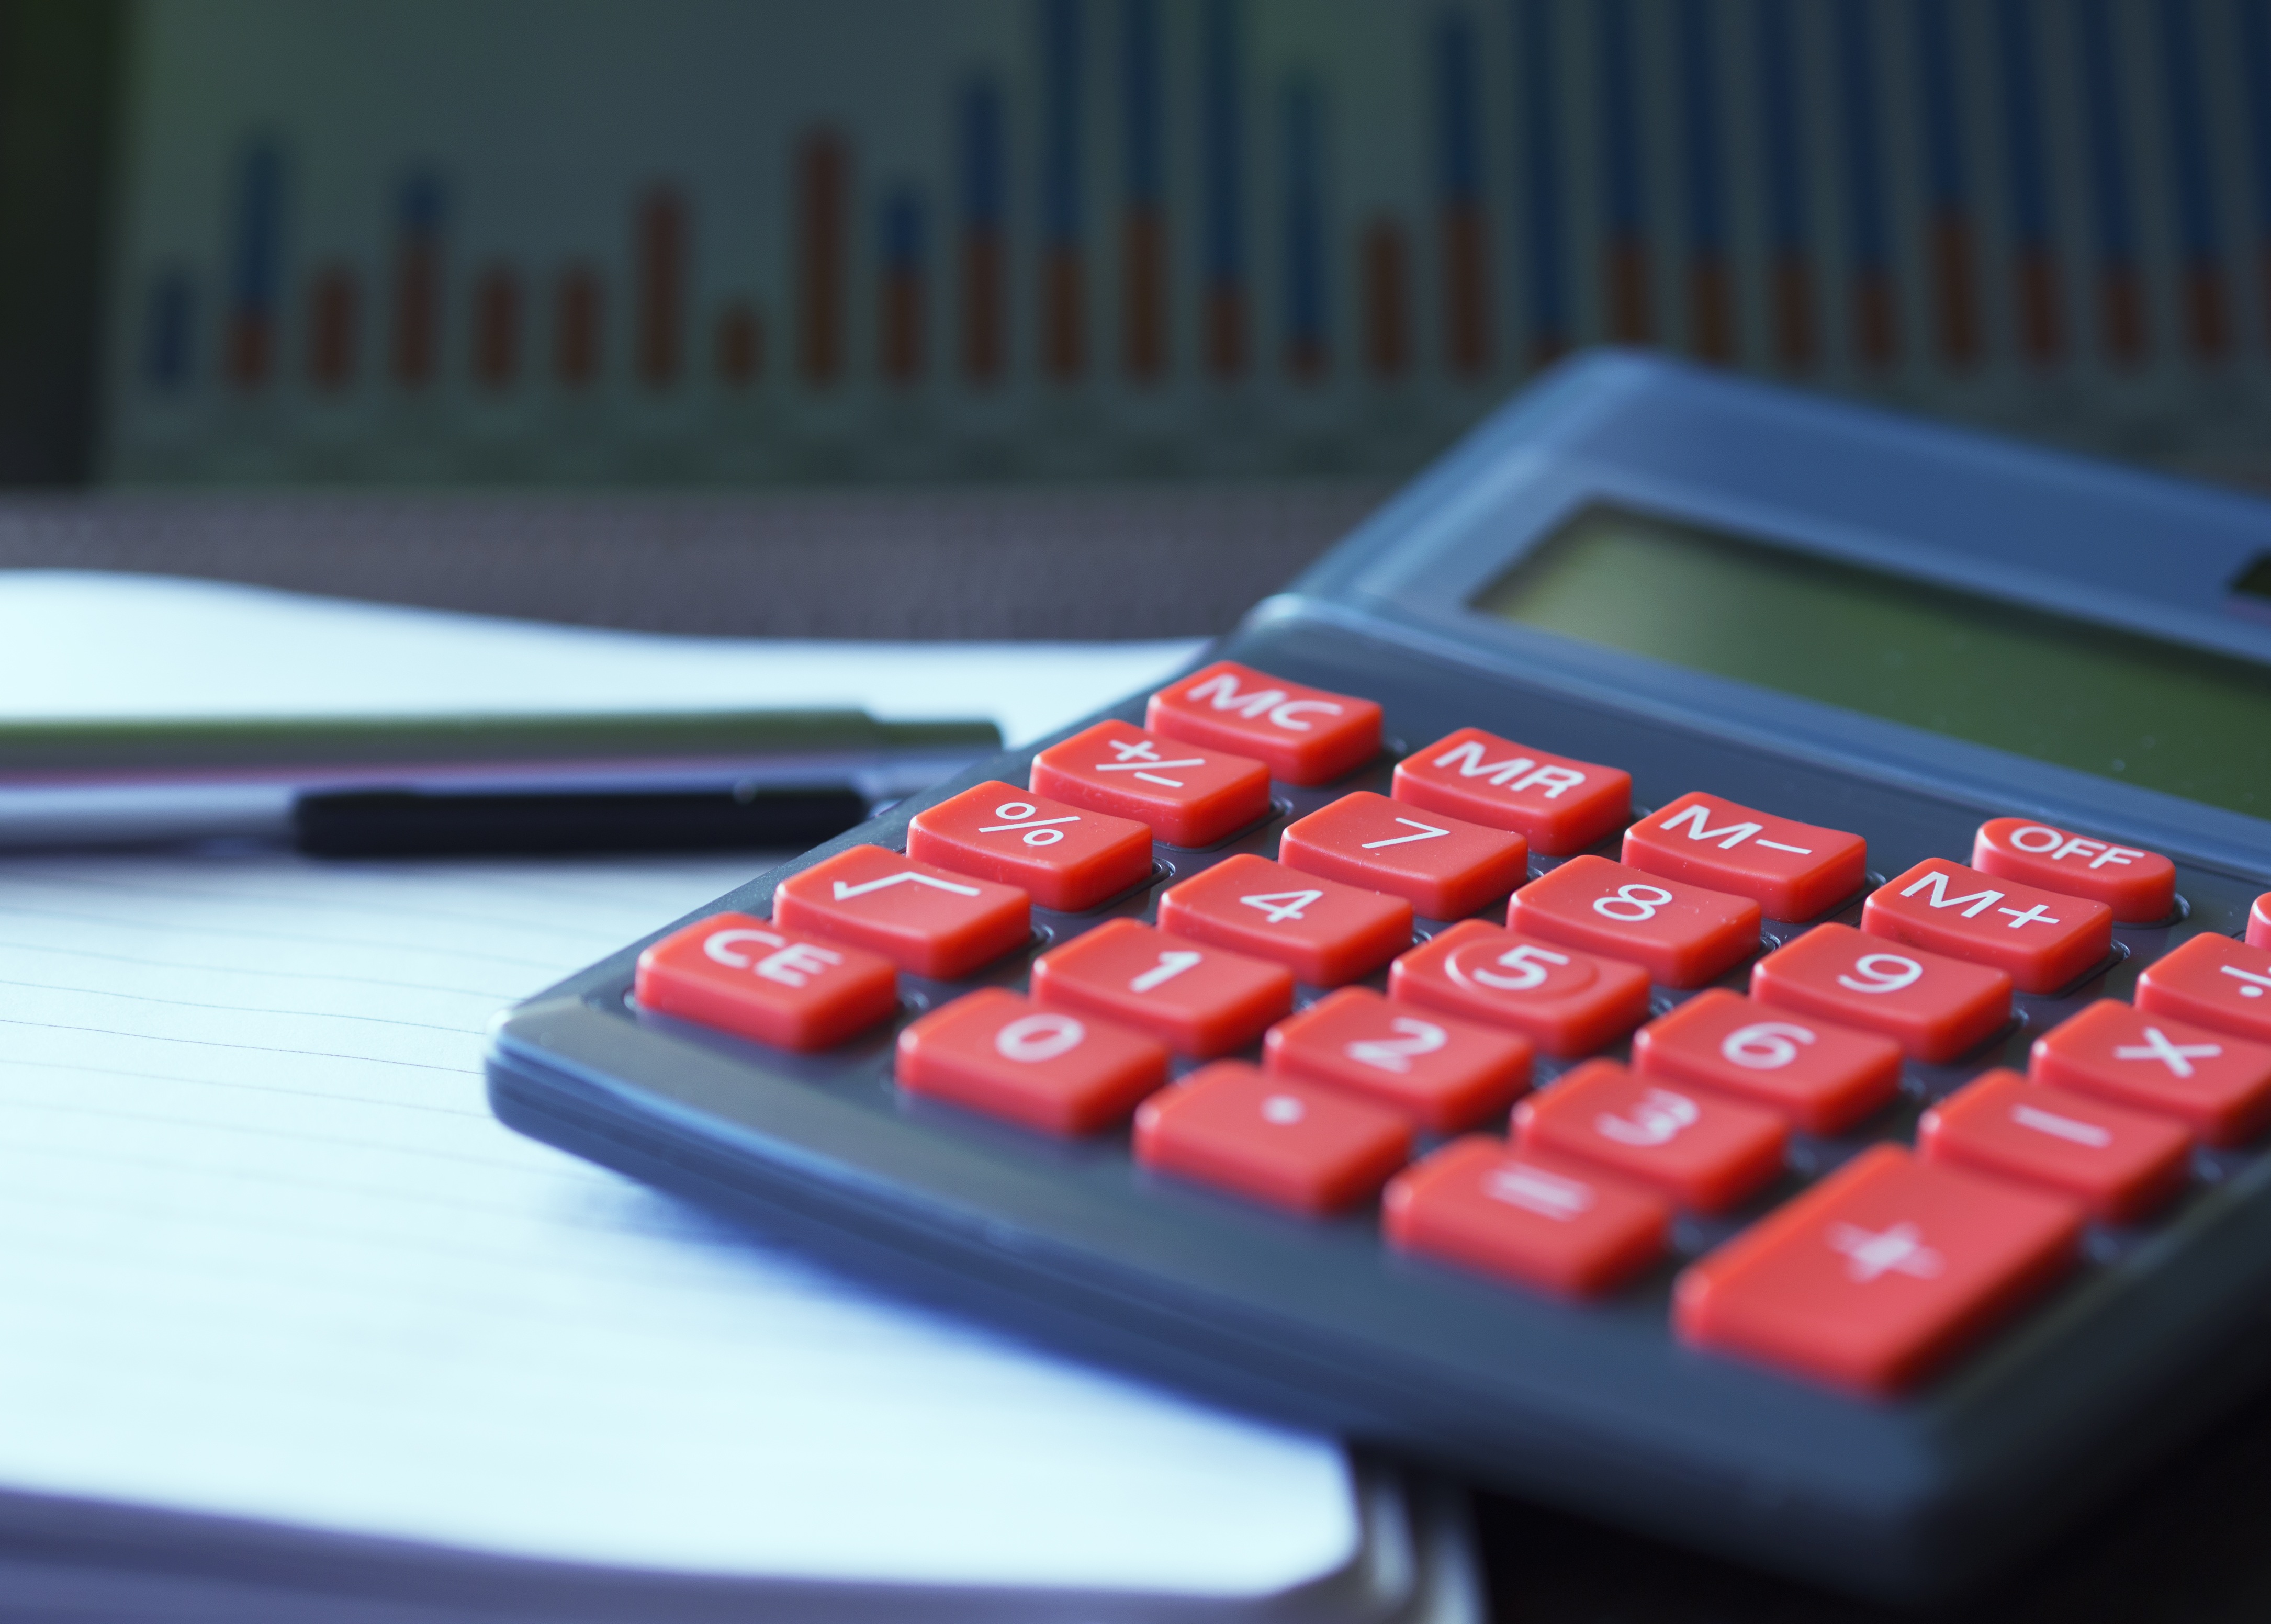
work, pen, red, office, business, calculator, finance, statistics, investment, computer keyboard, accounting, insurance, calculation, office equipment